Power Macintosh G3

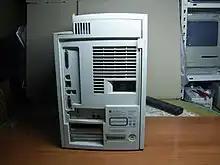

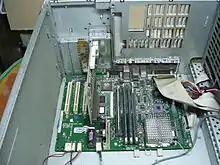

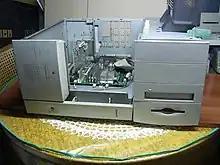

The Beige G3 uses Apple's new "Gossamer" logic board. As a compact and versatile motherboard, the Gossamer board was originally designed to be able to support both the high-end PowerPC 604e and the new PowerPC G3, but when initial testing found that the cheaper G3 outperformed the 604e in many benchmarks, this functionality was removed and Apple's 604e-based systems were discontinued.